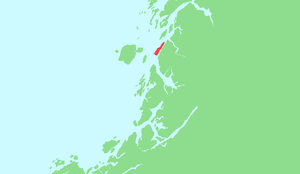
Hamnøya est une île norvégienne des îles Lofoten, située dans la municipalité de Vevelstad du comté de Nordland. Elle se trouve à 30 km au nord du port de Brønnøysund, à l'est de Skjelva fyr et au nord-est de Sandnessjøen.